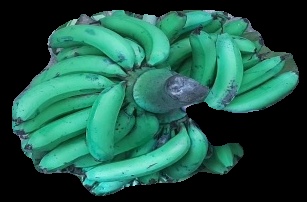
Variety: pachbale
Grade: grade3